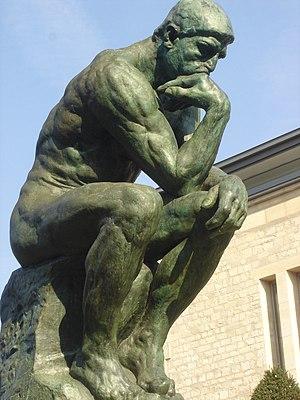
Le domaine Laforest, couramment appelé Sagard, est un domaine forestier de 76,3 km² situé à Sagard, un territoire non organisé de Charlevoix, au Québec. Il appartient à la succession de Paul Desmarais.
Alain Lacoursière est un policier canadien qui s'est spécialisé dans les crimes liés à l'art au Canada. Il est surnommé le Columbo de l'art, car il utilise des méthodes inhabituelles pour résoudre certaines affaires criminelles, dont le recours aux médias. Son insubordination régulière et son intérêt affirmé pour l'art, tous deux peu communs parmi les policiers, lui ont valu d'être régulièrement traité en paria par ses collègues, même s'il a connu un succès notable dans ses enquêtes. Il a pris sa retraite de la police en 2010 et continue à s'intéresser aux œuvres d'art.
Faculté mentale qui permet de relier de manière rapide, appropriée et heureuse des choses séparées et qui se manifeste dans l'aptitude à la synthèse.